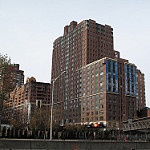
Scene: Outdoor